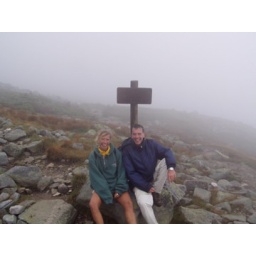
Hiking in the white mountains with Roeland